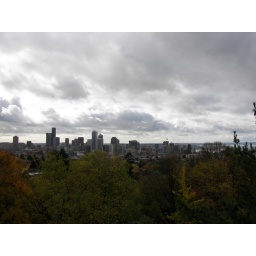
View from the water tower in Volunteer Park